Luca Dipierro

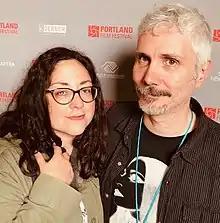
Dipierro (right) with author Leni Zumas at the 2018 edition of the Portland Film Festival

Luca Dipierro is an Italian artist, animator and writer born in Merano, in Northern Italy, and living in the United States. Dipierro's drawings have been used on numerous book and record covers. His cut-out animations, filmed in stop motion with marionettes made out of paper and old book cloth, have been called "a perfect balance of creepy and charming" ("Huffington Post"). His work has been shown in theaters, galleries, and film festivals in the United States and Europe: notably the Karlovy Vary International Film Festival, the Maggio Musicale Fiorentino, and the Portland Film Festival.